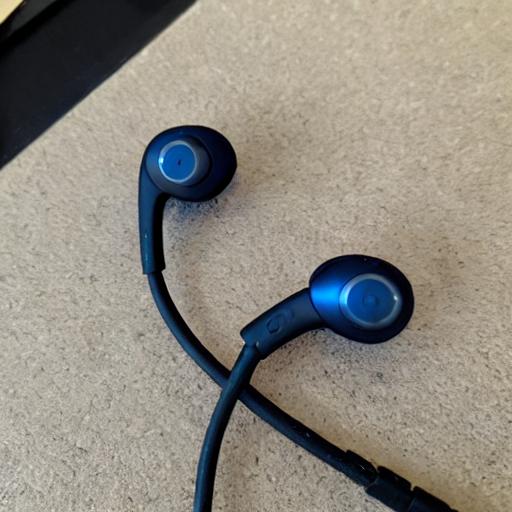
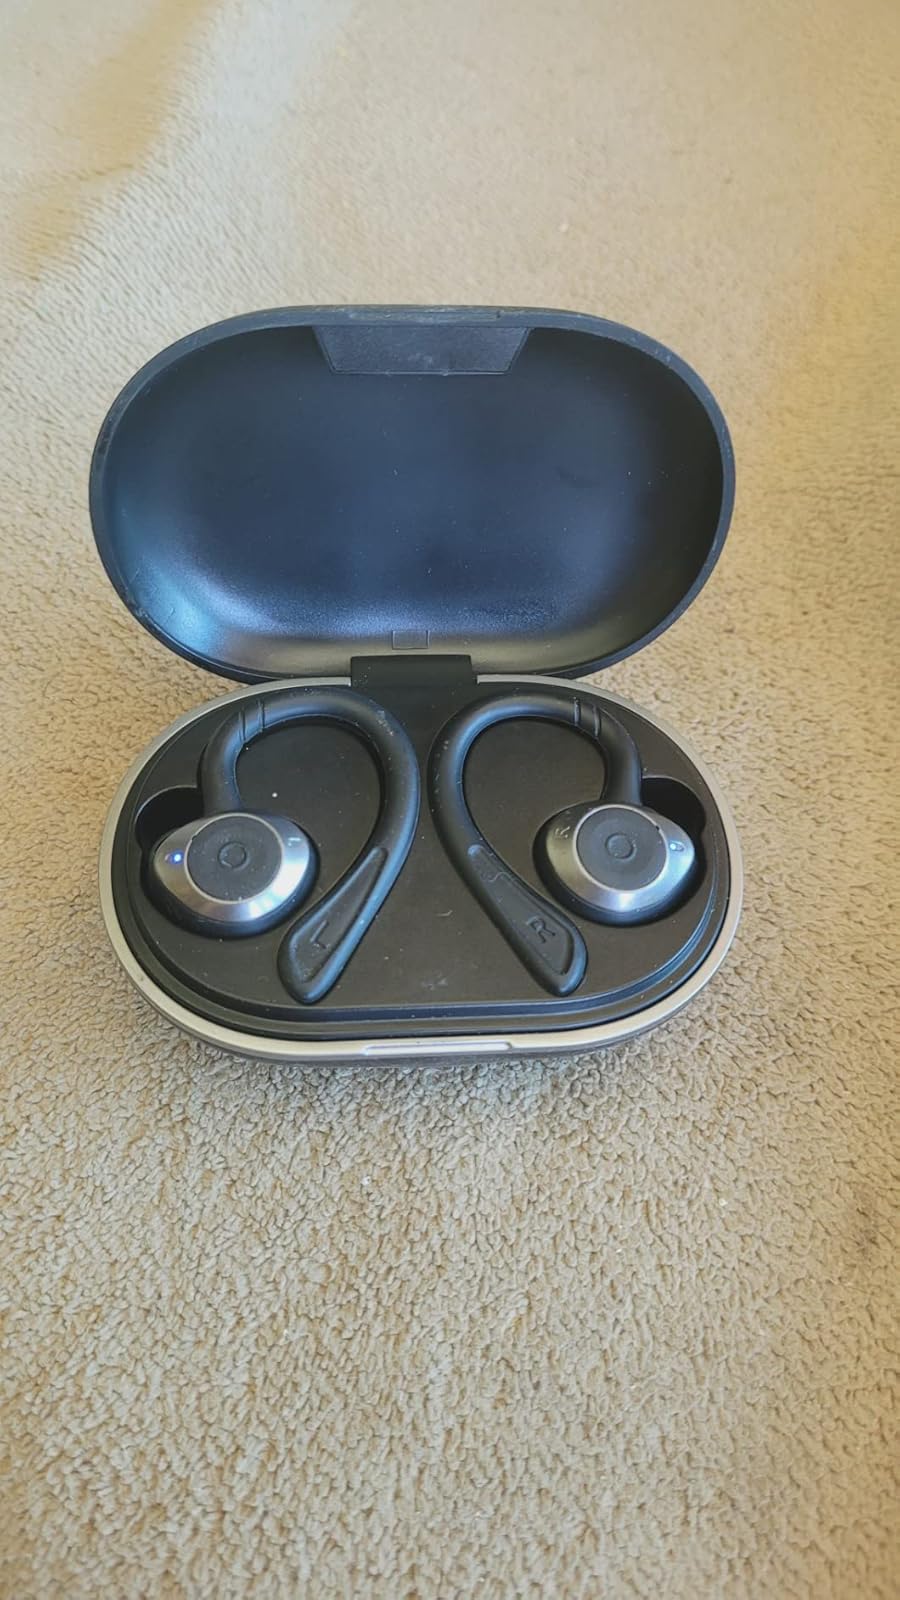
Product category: earbuds
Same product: no